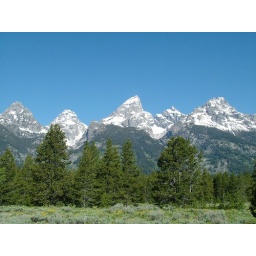
yellow flowers below, blue sky above